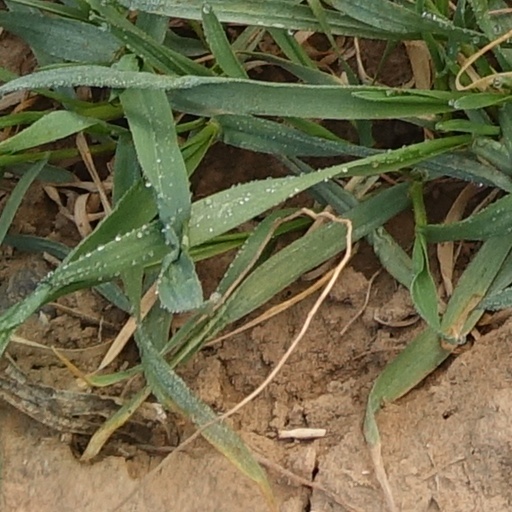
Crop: wheat